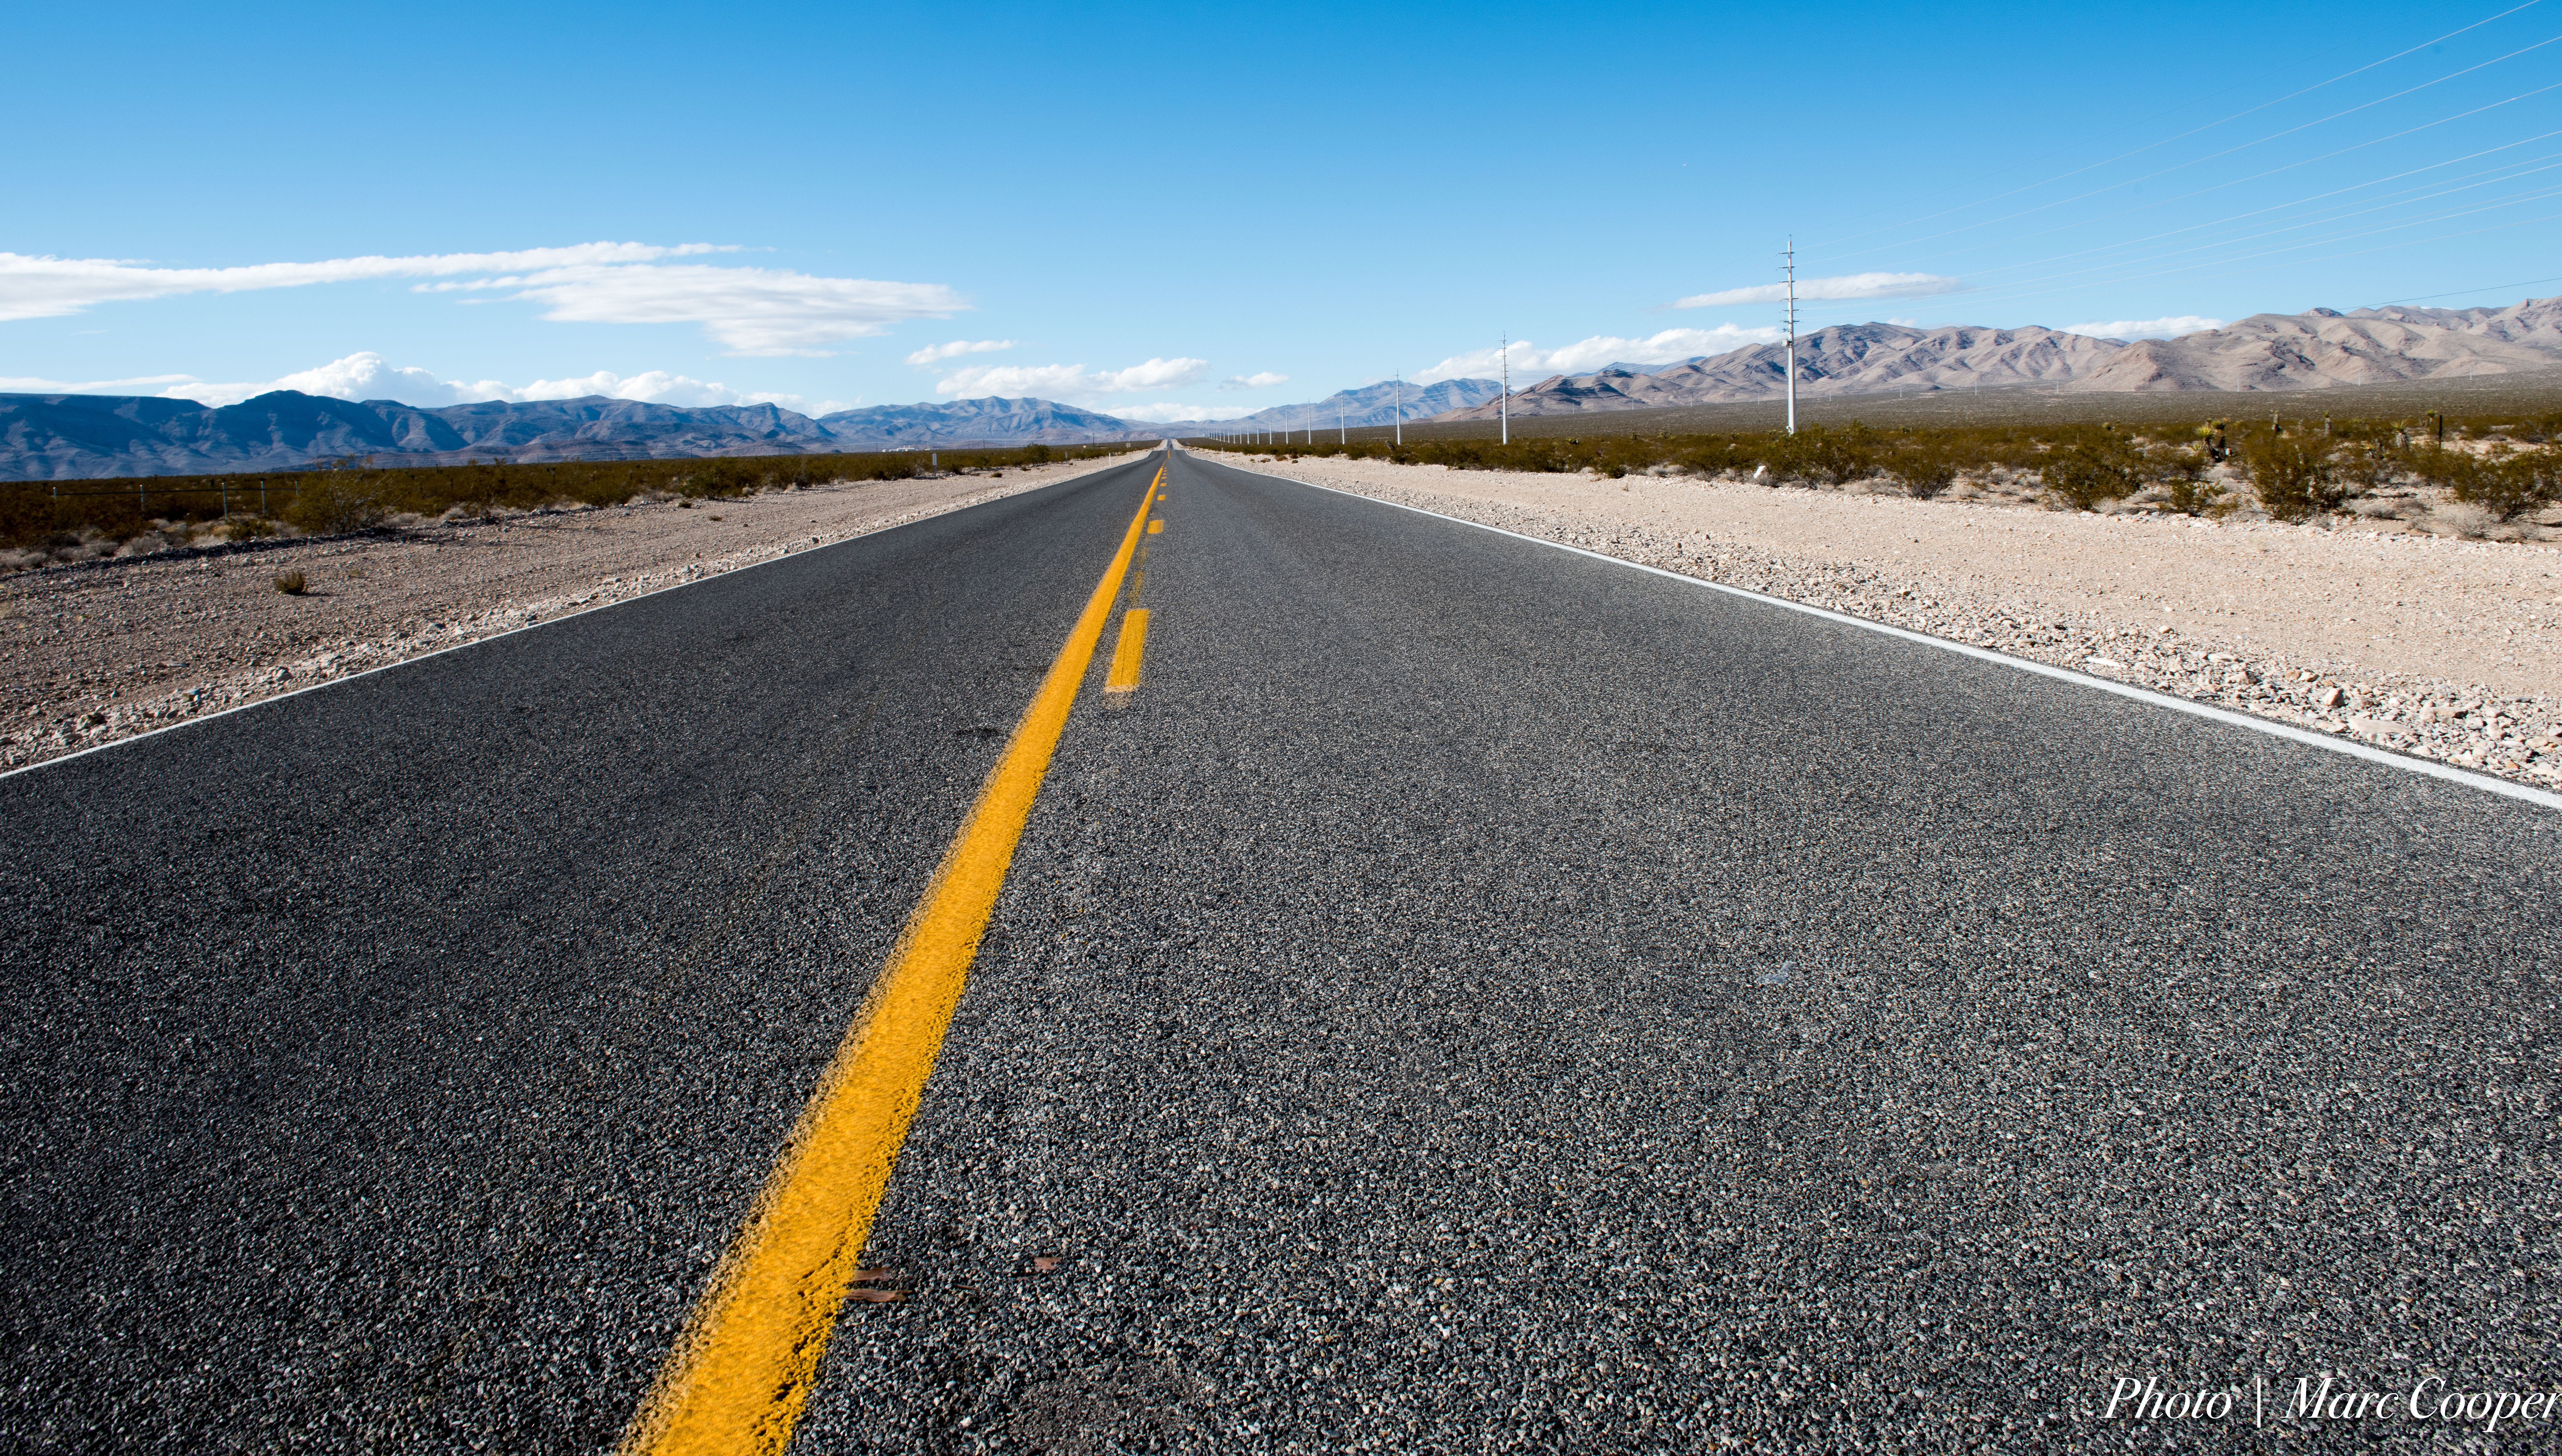
landscape, horizon, track, road, highway, asphalt, walkway, line, usa, lane, california, cool image, infrastructure, race track, flickrunitedaward, openroad, barstow, roadtovegas, i, road surface, nonbuilding structure, controlled access highway